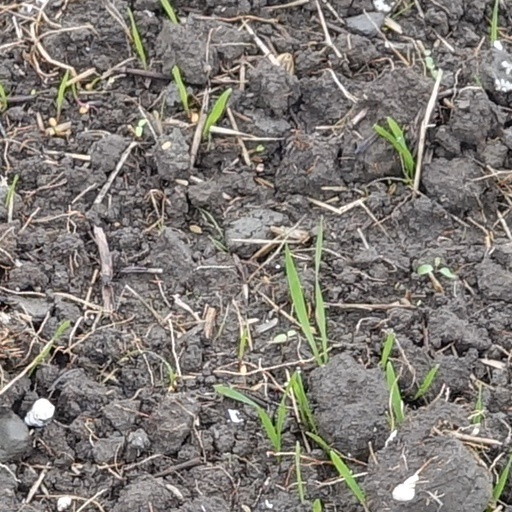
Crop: wheat